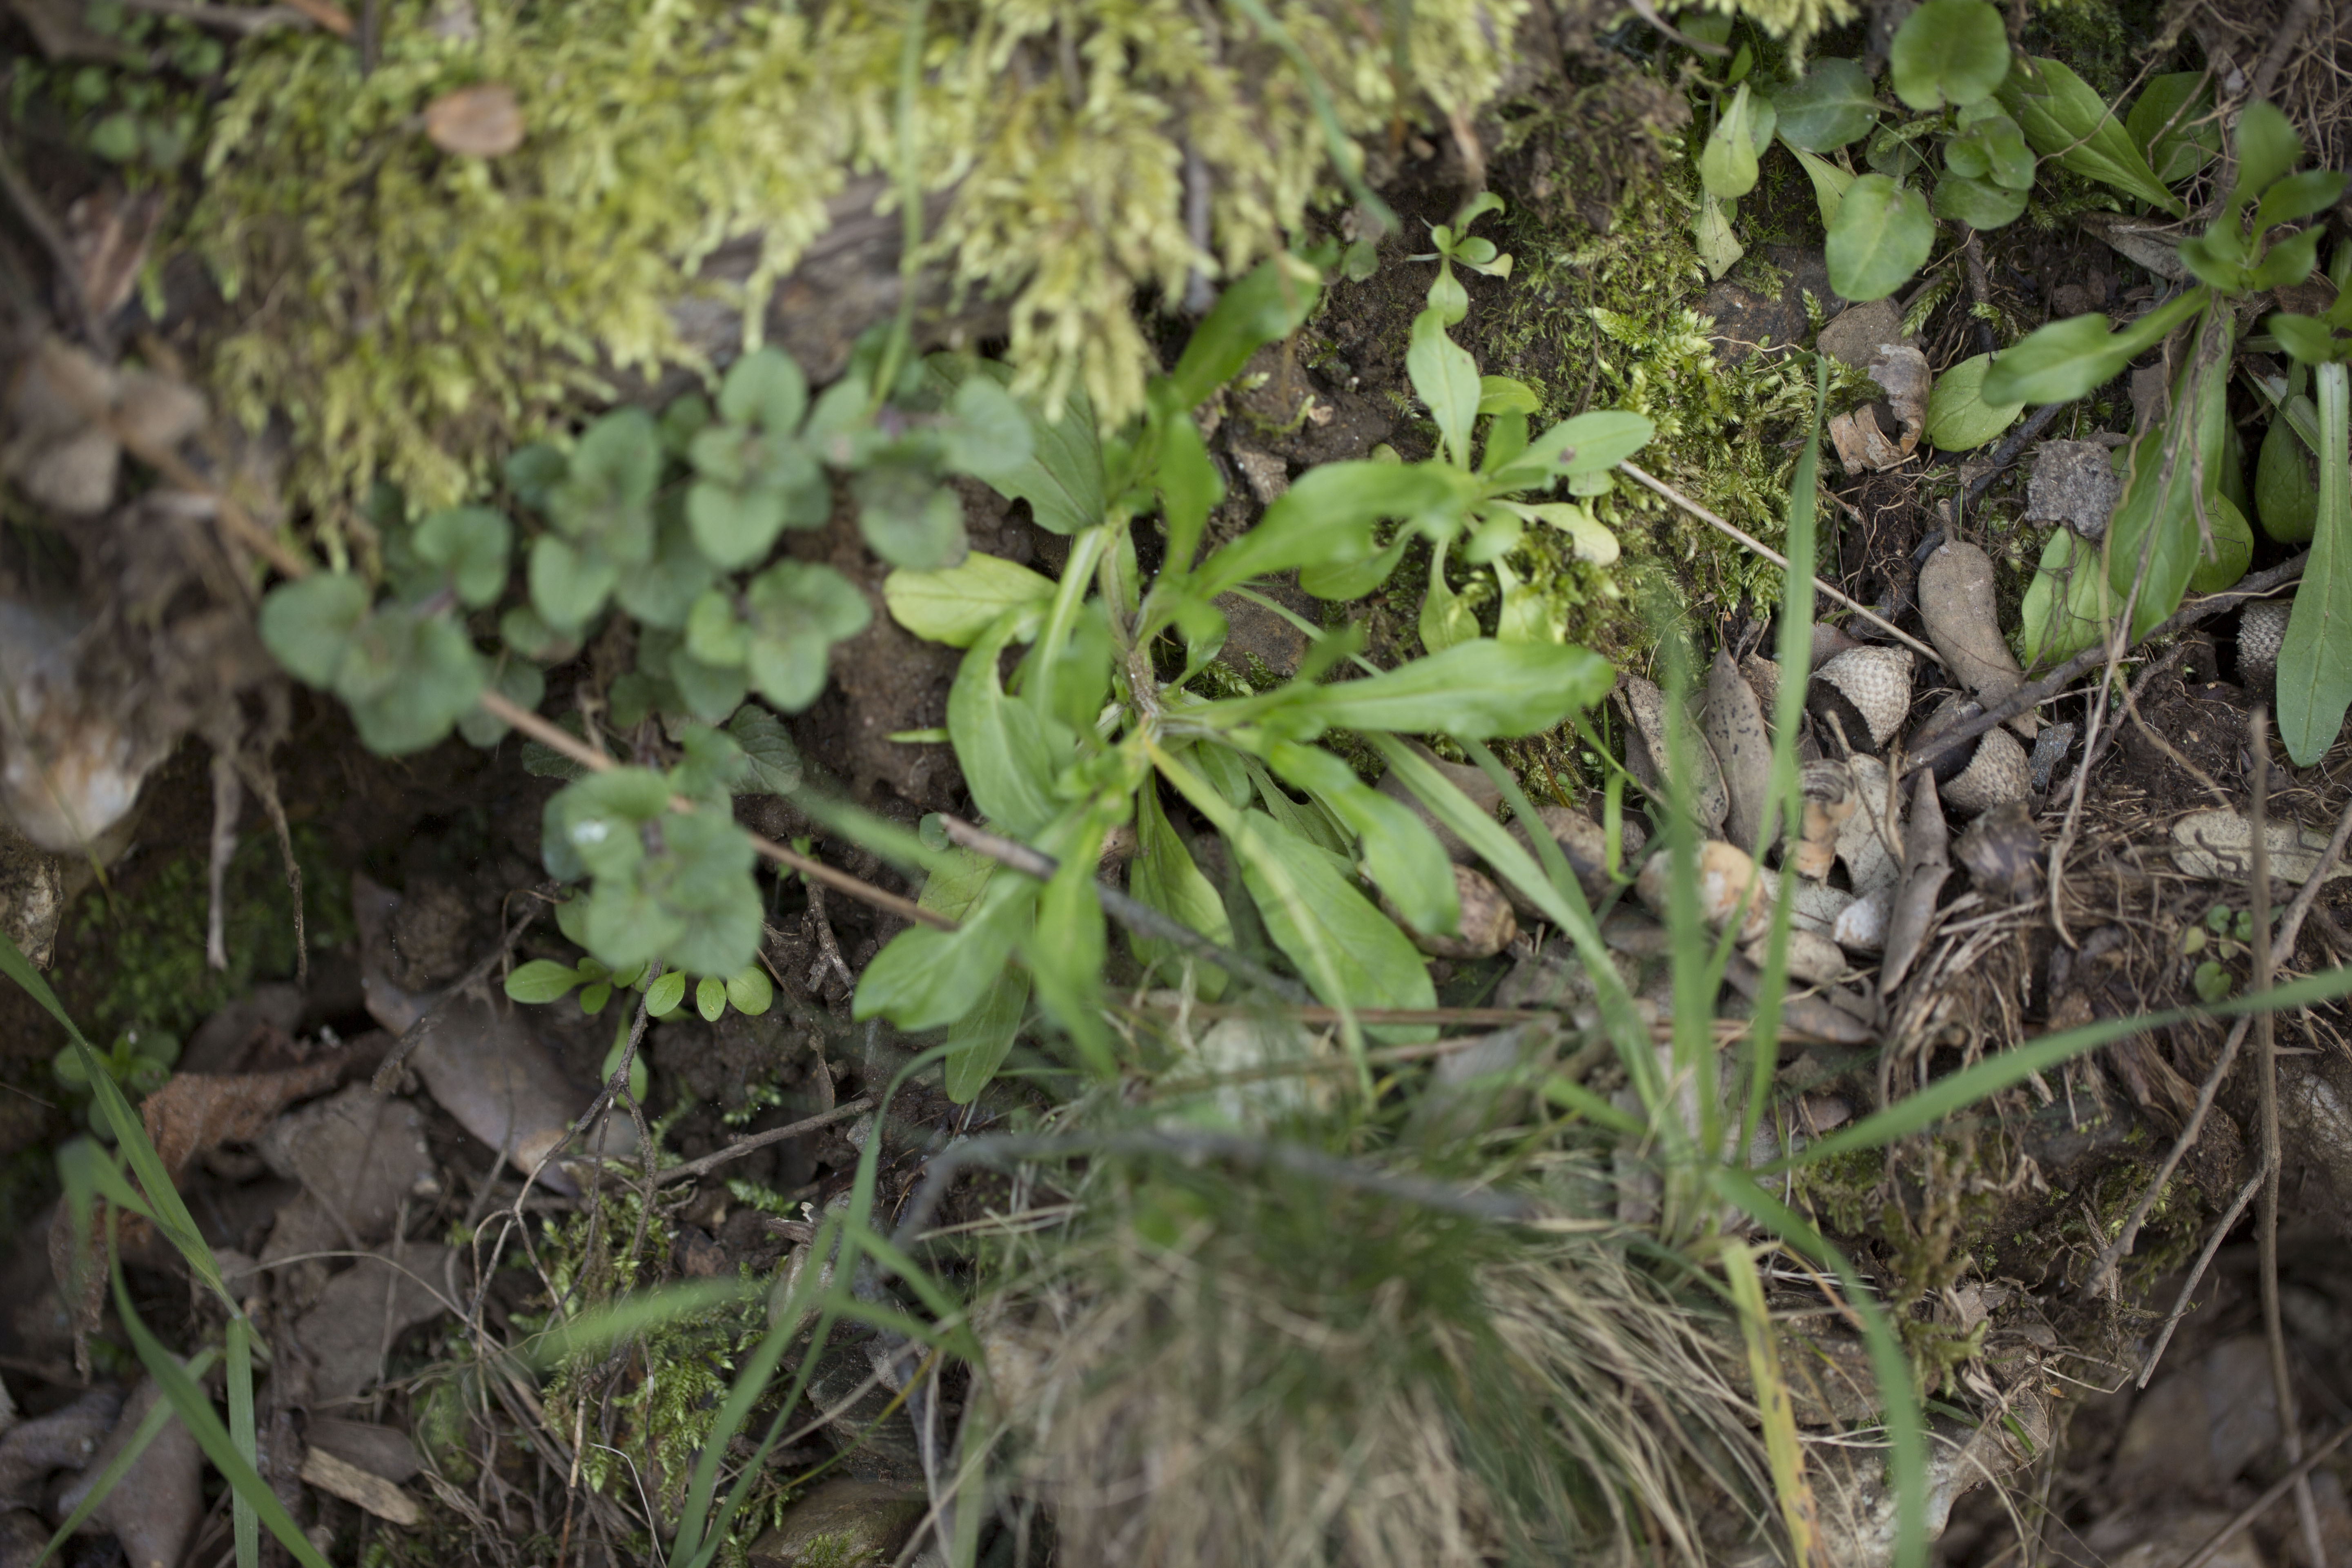
forest, grass, plant, leaf, flower, europe, green, jungle, produce, canon, soil, botany, flora, wildflower, midi, hiver, vegetables, shrub, rainforest, ombre, woodland, isasza, southfrance, sdfrankreich, zuidfrankrijk, mditerrane, languedocroussillon, gard, exterieur, verdures, maturit, saintjeandugard, cevennes, falguires, muraille, salades, croissance, groenen, doucettes, mches, lieuxhumides, flowering plant, land plant